Kristin Solberg

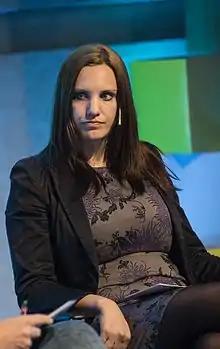
Kristin Solberg

Kristin Solberg (born 1982) is a Norwegian journalist and author. She is the Middle East correspondent for NRK and presently based in Beirut. Previously she covered the Middle East and South Asia for"Aftenposten".